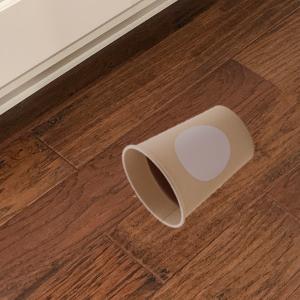
Label: cups